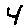
Label: 4